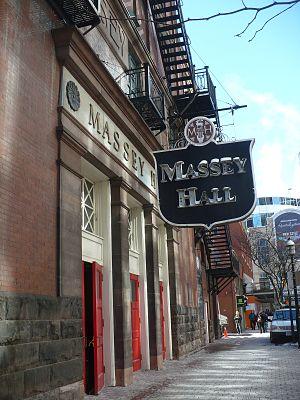
Massey Hall est un théâtre et salle de concert situé dans le Garden District de Toronto, 178 Victoria Street.
Cet article recense les lieux patrimoniaux de Toronto inscrits au répertoire des lieux patrimoniaux du Canada, qu'ils soient de niveau provincial, fédéral ou municipal.